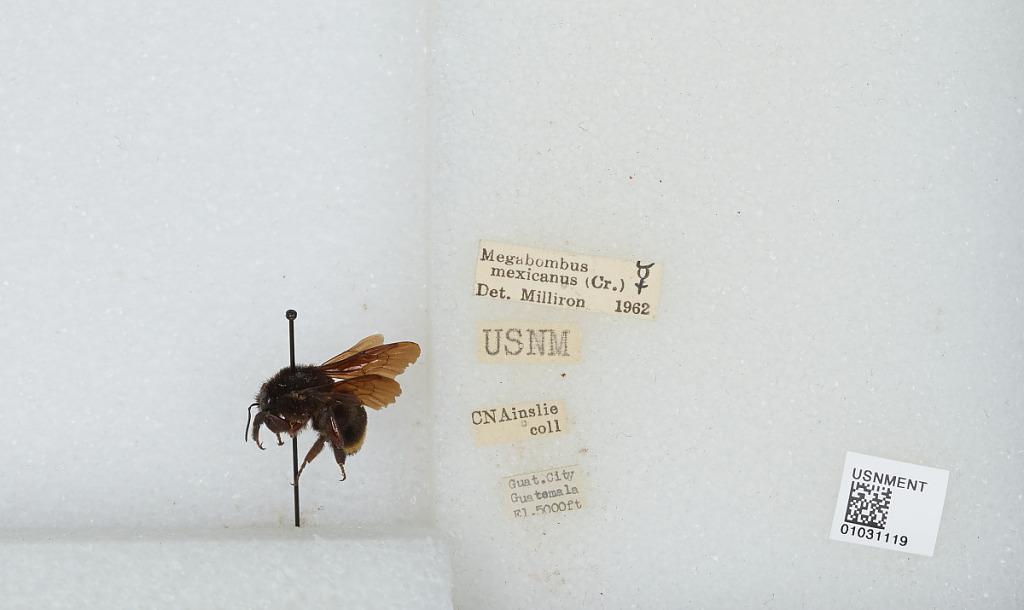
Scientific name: Bombus (Pyrobombus) mixtus Cresson
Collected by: C. Ainslie
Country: Guatemala
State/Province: Guatemala City
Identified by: Milliron